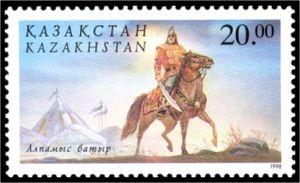
Alpamych est une épopée turcophone, composée en majeure partie entre le XIVᵉ et le XVIIᵉ siècle. Le personnage éponyme d'Alpamych se retrouve dans de nombreux récits de peuples turcophones, de la Bachkirie jusqu'à l'Altaï. L'épopée donne de nombreux détails concrets de la vie des nomades centre-asiatiques : relation privilégiée de l'homme au cheval, prix du cheval, courses de chevaux, tir à l'arc et lutte gréco-romaine pour le mariage.
Un bagatur, ou batyr est un titre honorifique des mongols et peuples turcs, apposé au nom, signifiant «héros», «grand guerrier» ou «bogatyr». D'autres formes sont connues, comme bahadur, bator, batur, bootur, bahadur. Il s'utilisait comme un prénom.